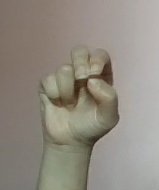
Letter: gaaf